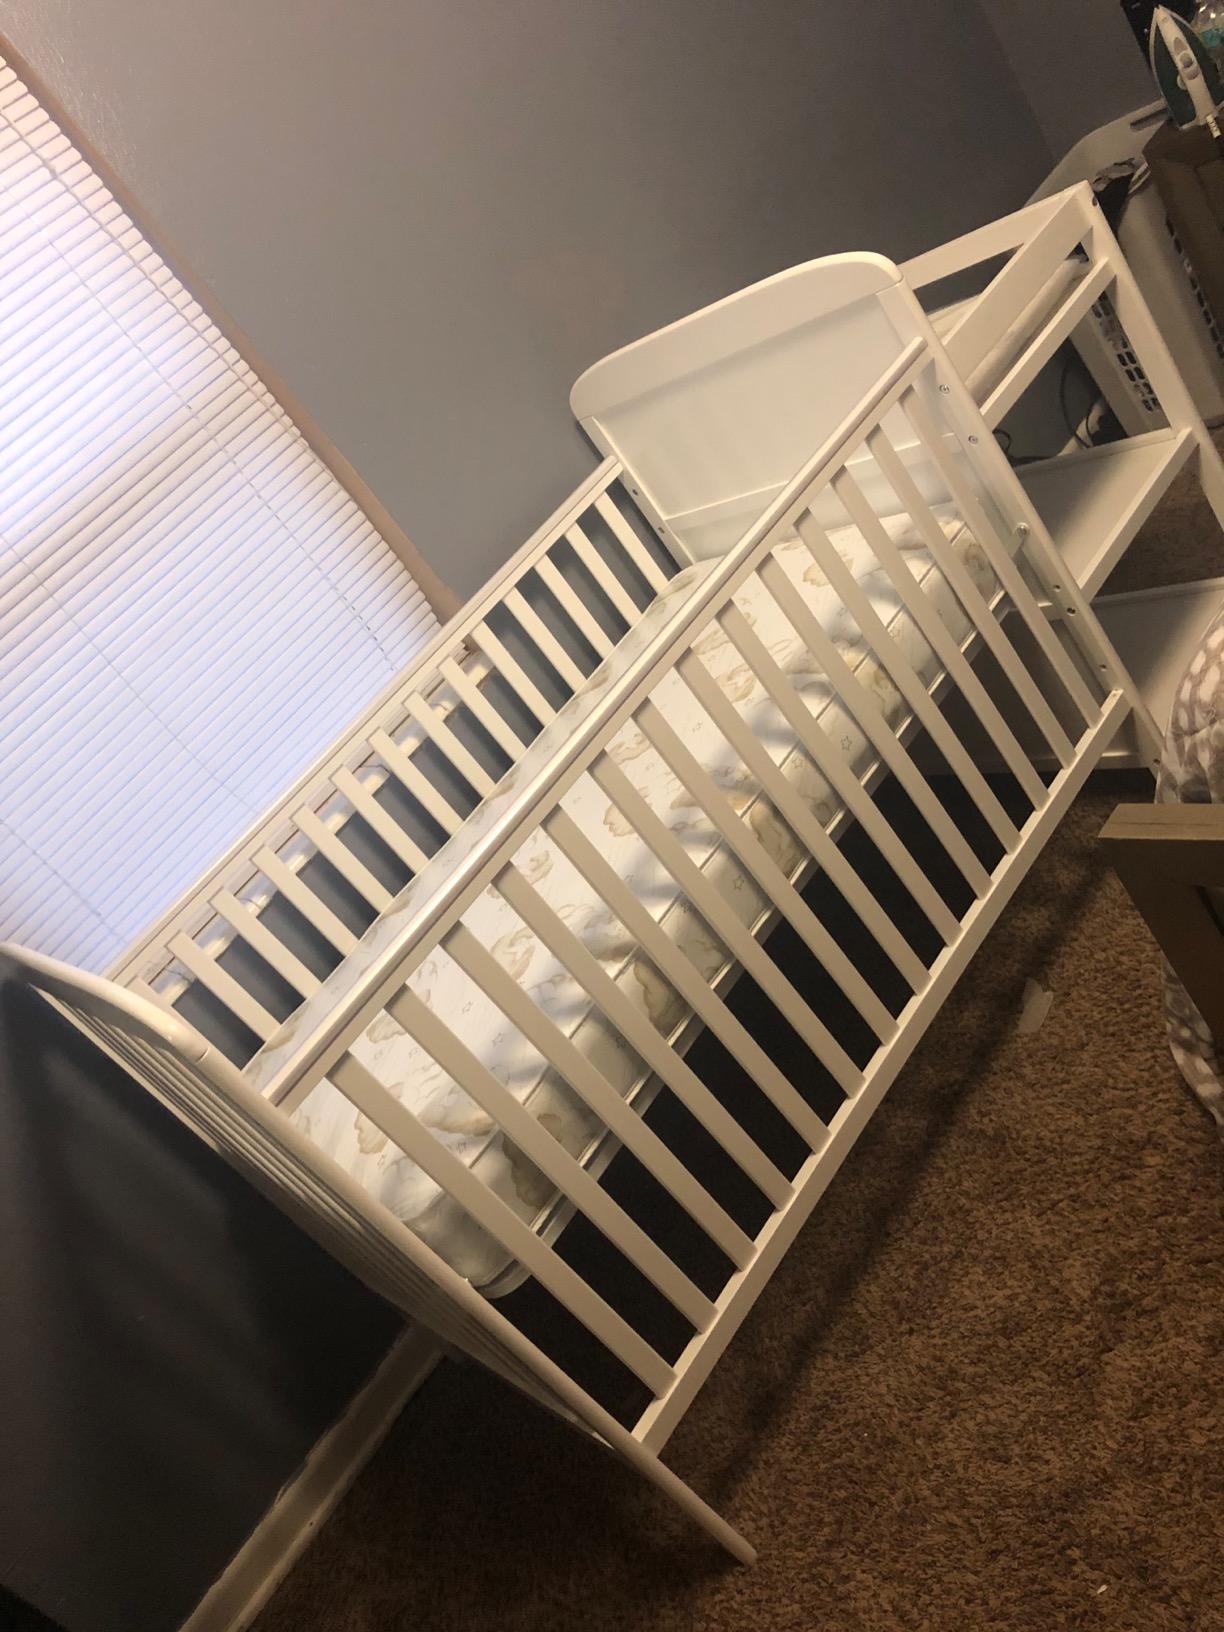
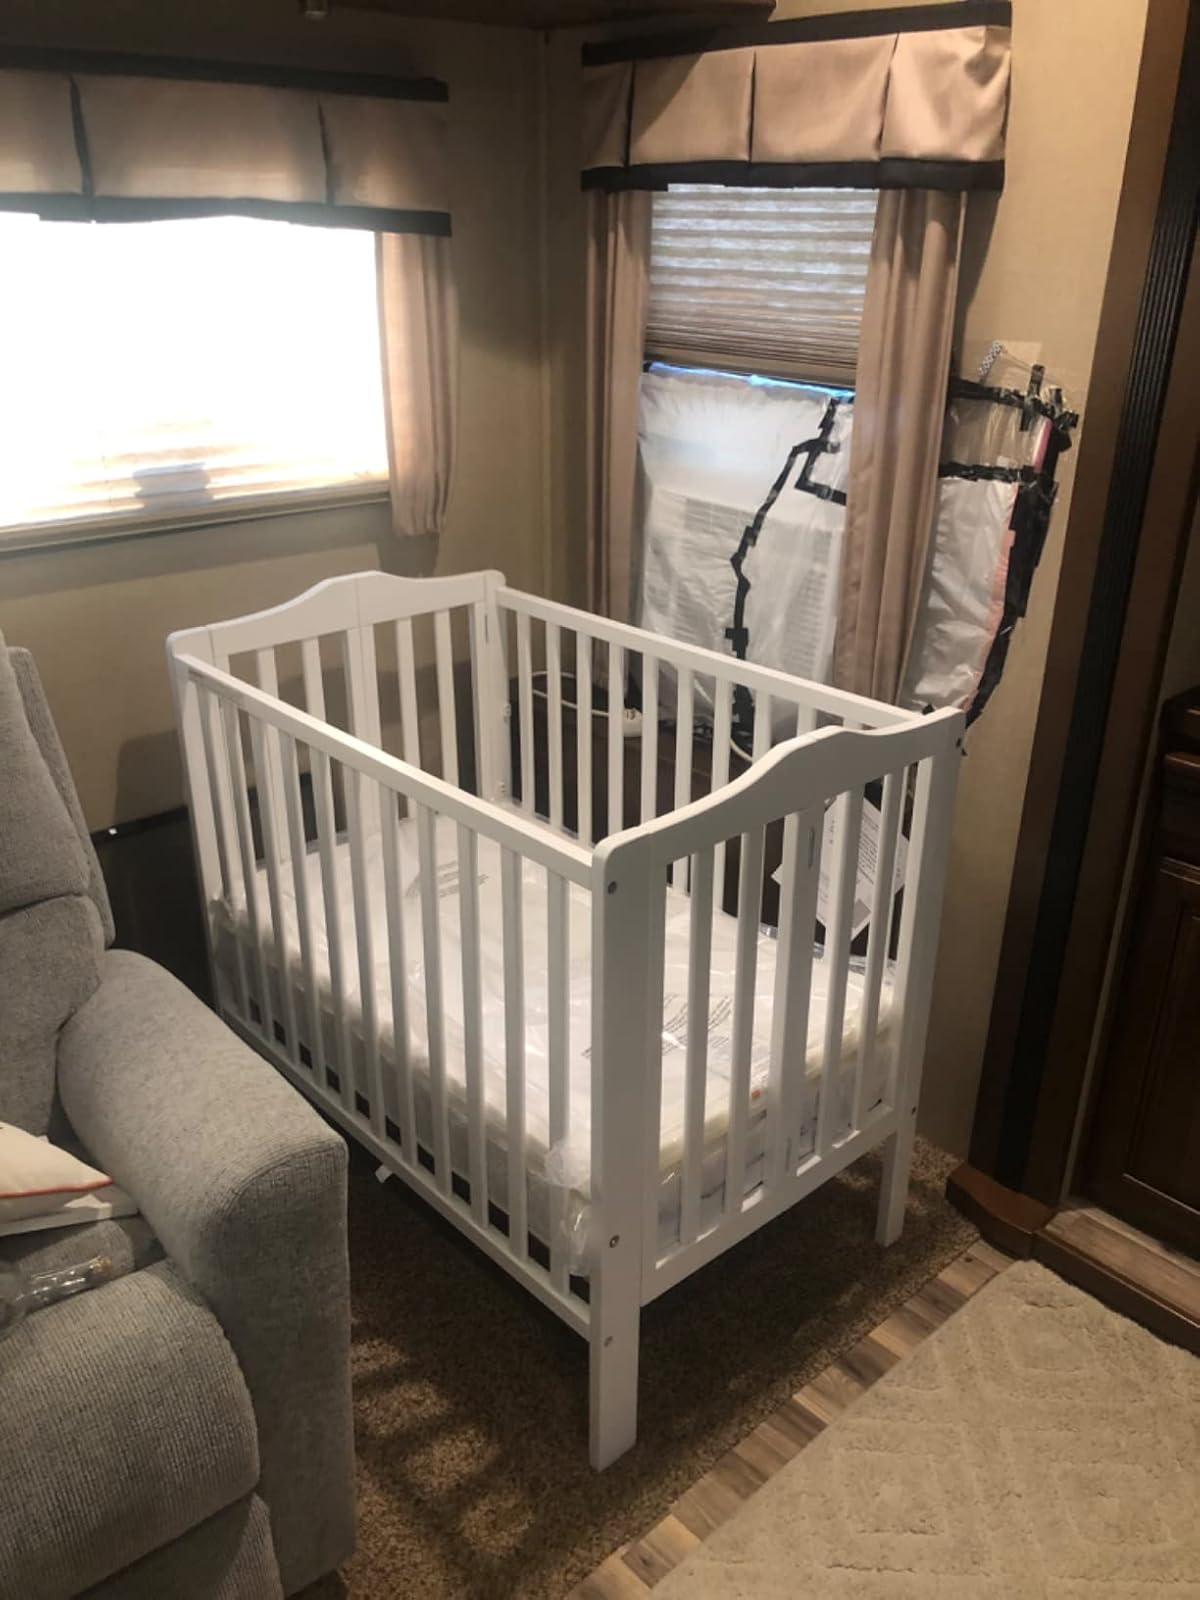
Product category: products_crib
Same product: no